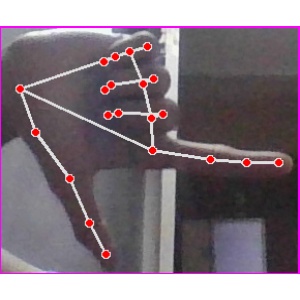
अक्षर: ख